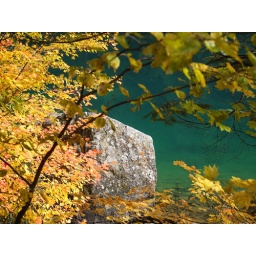
rock in lindeman lake